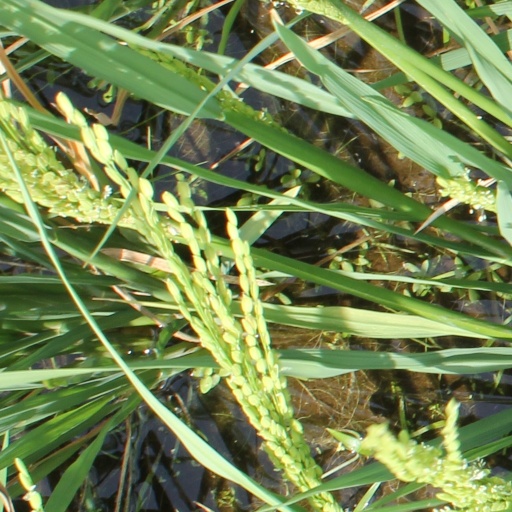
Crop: rice